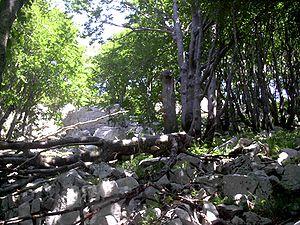
Les Alpes dinariques ou Dinarides sont un massif montagneux des Balkans occidentaux qui doivent leur nom au mont Dinara. Elles s'élèvent entre la plaine de Pannonie au nord-est et la mer Adriatique au sud-ouest, en plusieurs chaînes montagneuses orientées principalement selon un axe nord-ouest/sud-est, de la Slovénie au nord de l'Albanie où culmine leur plus haut sommet, à 2 692 mètres d'altitude : le Maja Jezercë. Elles couvrent au total six pays reconnus internationalement, auxquels peut s'ajouter le Kosovo. La plus grande ville est Sarajevo, capitale de la Bosnie-Herzégovine. Trois climats distincts influencent le massif : méditerranéen à l'ouest, montagnard au centre, où le relief est le plus élevé, et continental à l'est.